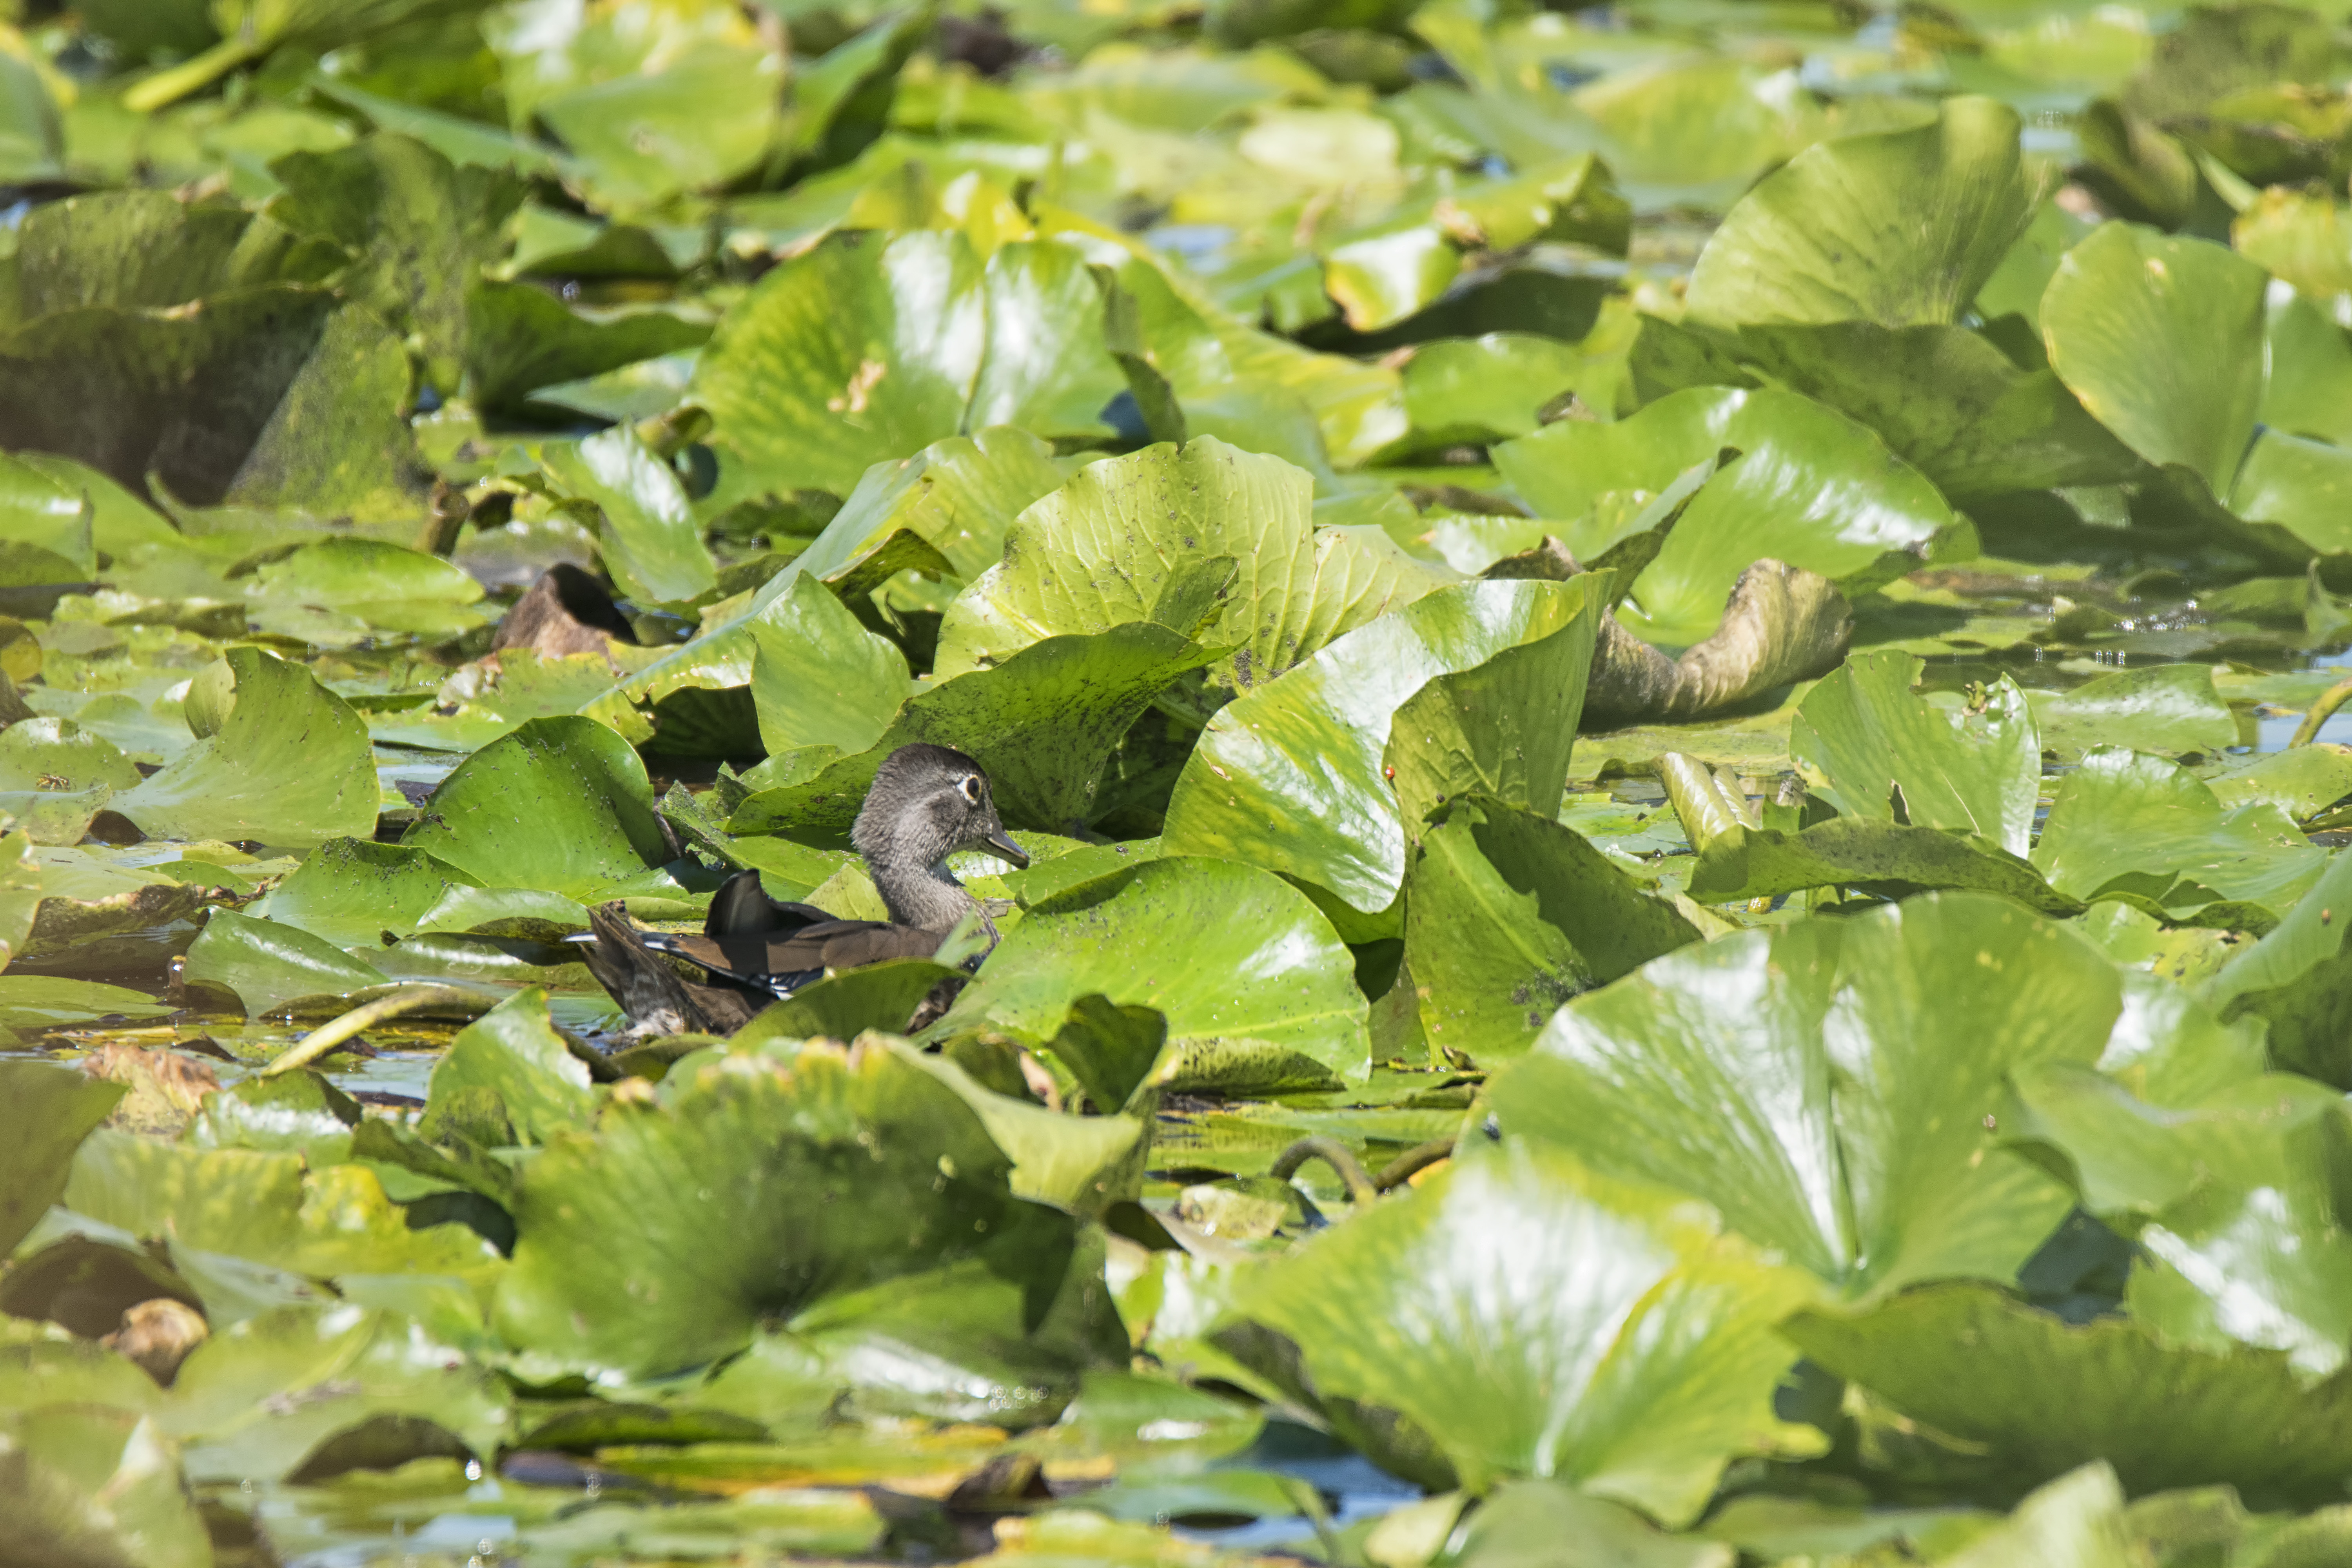
tree, branch, bird, plant, wood, leaf, flower, pond, green, jungle, produce, garden, aquatic plant, flora, algae, duck, canada, quebec, canard, sherbrooke, oiseau, branchu, flowering plant, green algae, land plant